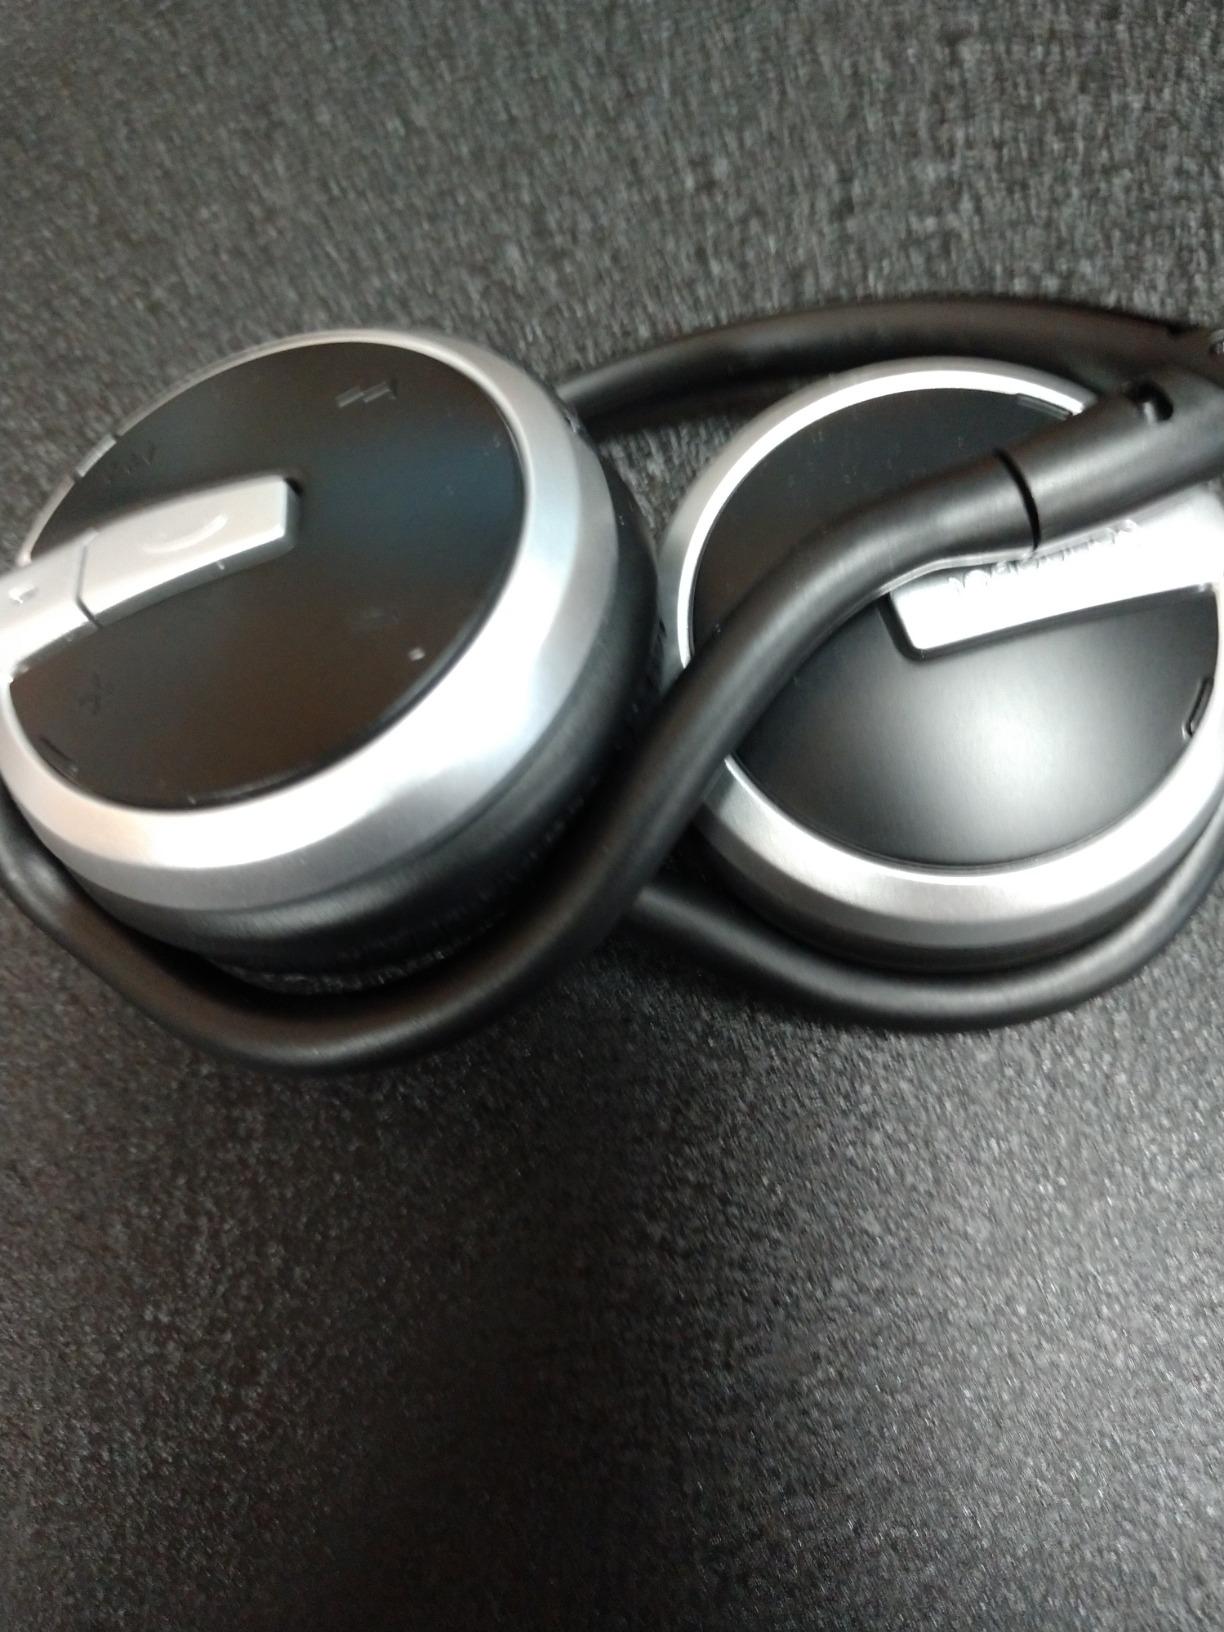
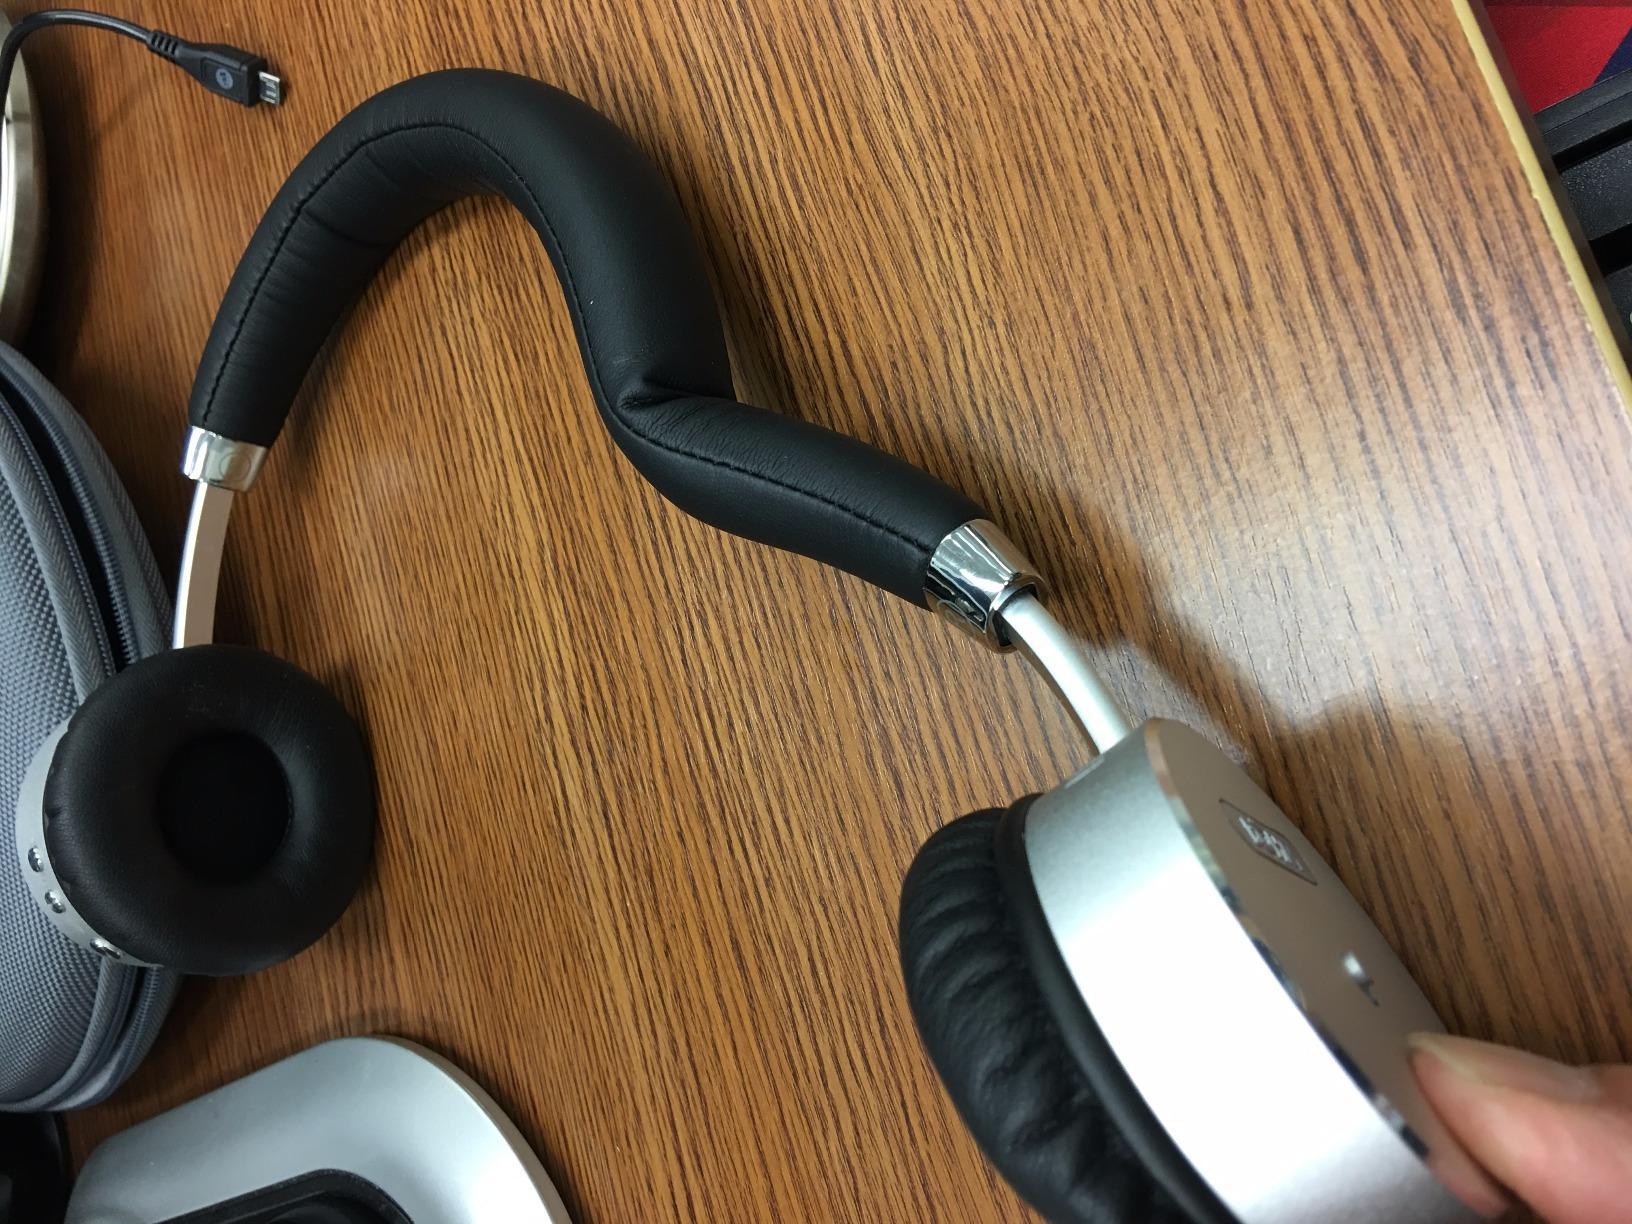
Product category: headphones
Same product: no